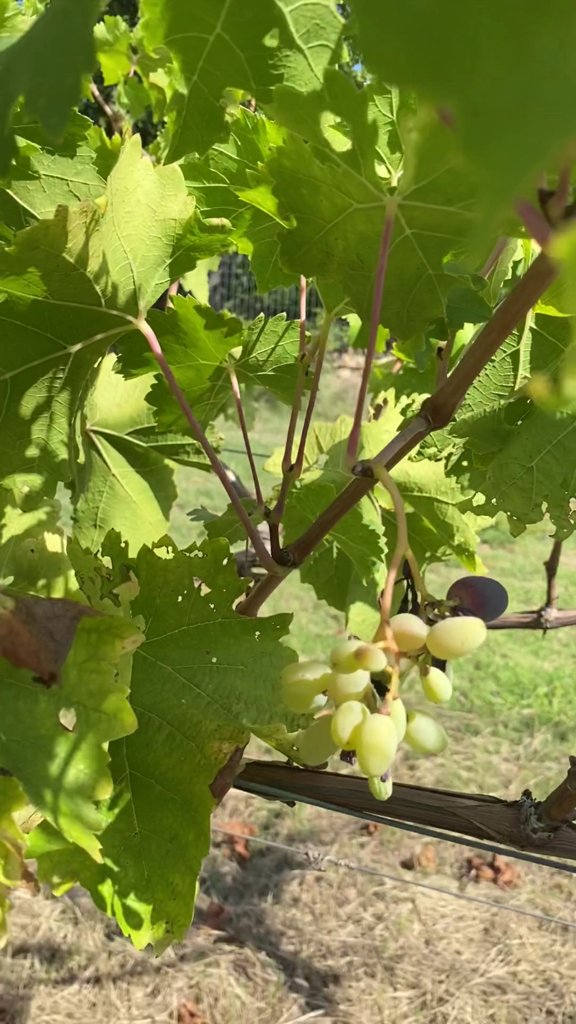
Berries visible: 15
Grape clusters: 1